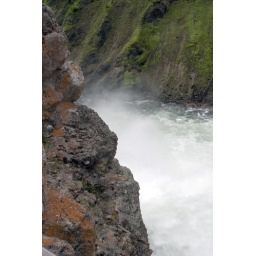
Water rushes past a canyon wall in Yellowstone National Park's Lower Falls.